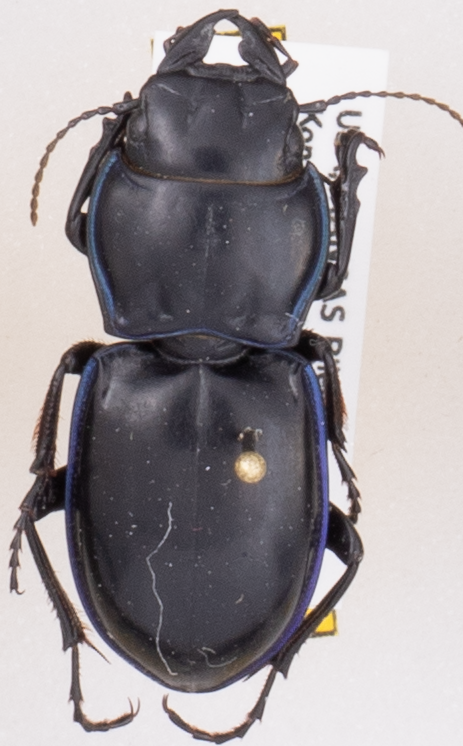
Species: Pasimachus elongatus
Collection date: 2019-08-12
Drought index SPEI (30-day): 0.36
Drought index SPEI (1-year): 2.09
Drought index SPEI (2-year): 0.82